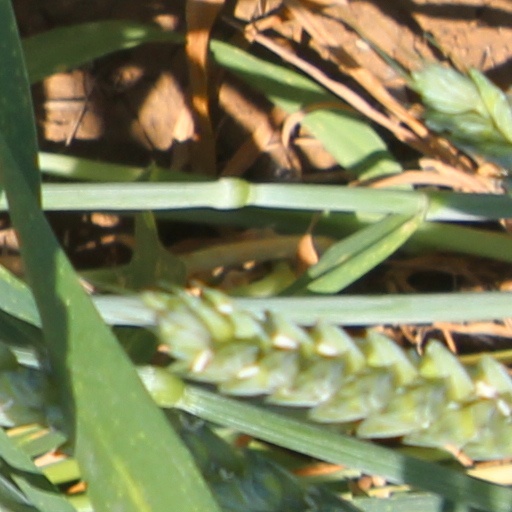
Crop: wheat